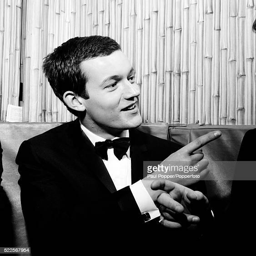
musician and rock and roll artist